Colin Moyle

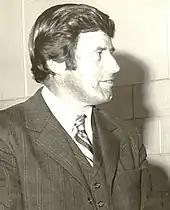
Moyle in 1972

In the 1972 general election, the Labour Party came to power for the first time in over a decade, forming the Third Labour Government led by Norman Kirk. Moyle was appointed to the Ministerial positions of Agriculture and Fisheries, Forests, and Science. In September 1975 he also became Minister responsible for the newly formed Rural Banking and Finance Corporation. The corporation was created in April 1974 by separating the rural division of the extant State Advances Corporation into its own entity and expanding its role in farming finance (which Labour had promised to do in its 1972 manifesto). It was also a response to banks charging farmers high interest rates on loans which were hindering agricultural development. The government also cut several farming subsidies for pesticides, stock drenches and aerial application of lime and fertiliser a net budget saving of $17.4 million.